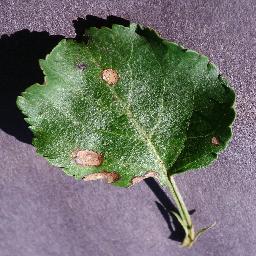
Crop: apple
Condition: black_rot